Zach Roerig

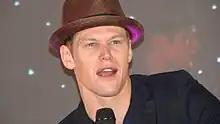
Roerig in 2011

In June 2013, Roerig filed legal papers in Georgia, seeking full custody of his daughter after her mother, Roerig's ex-girlfriend Alana Turner, was incarcerated in a federal prison.